Twinsburg Congregational Church

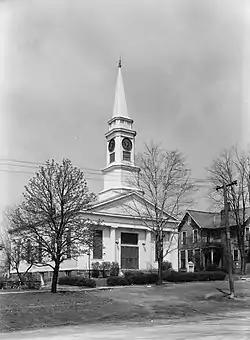

Twinsburg Congregational Church is a historic church building on Twinsburg Public Square in Twinsburg, Ohio.